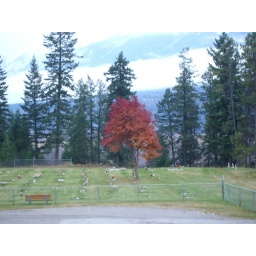
The tree on October 27. Mostly red in this shot.